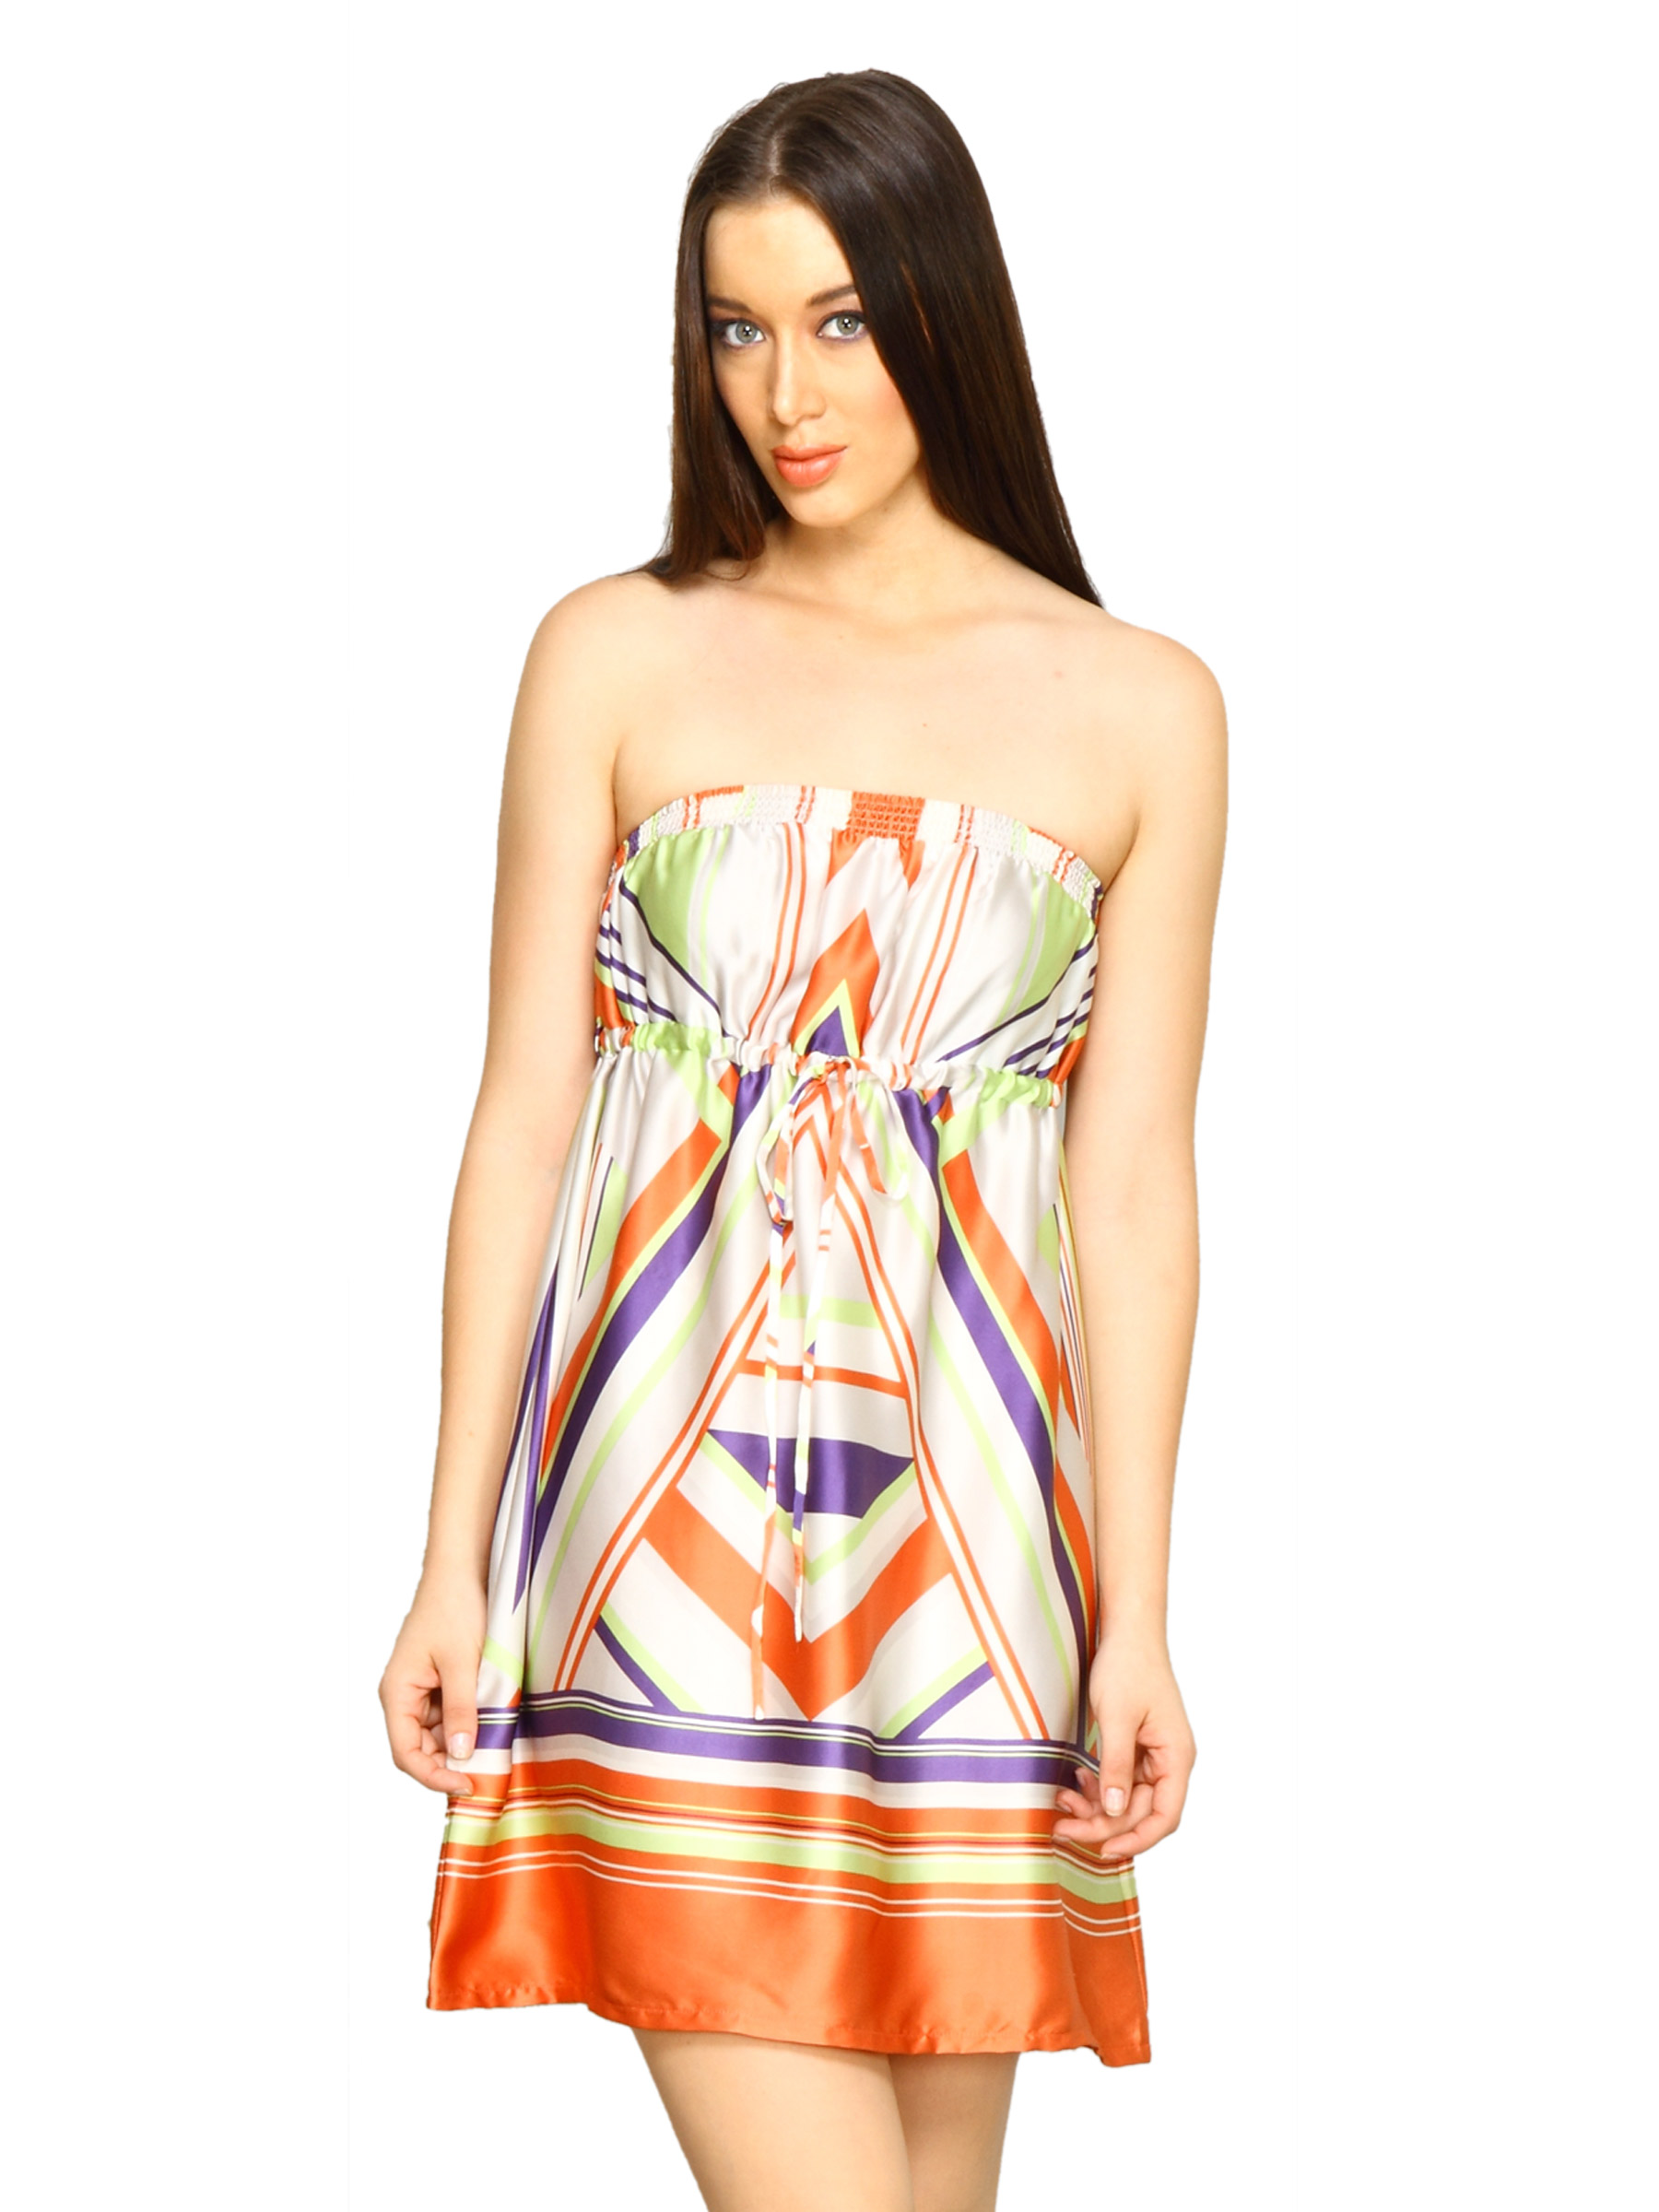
Forever New Women GeoPrint Multi Coloured Dress
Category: Apparel / Dress / Dresses
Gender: Women
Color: Multi
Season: Fall 2011
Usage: Casual